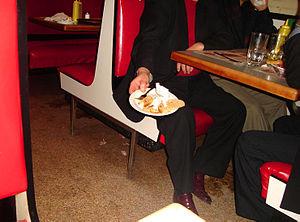
Homme exhibant les restes de son repas